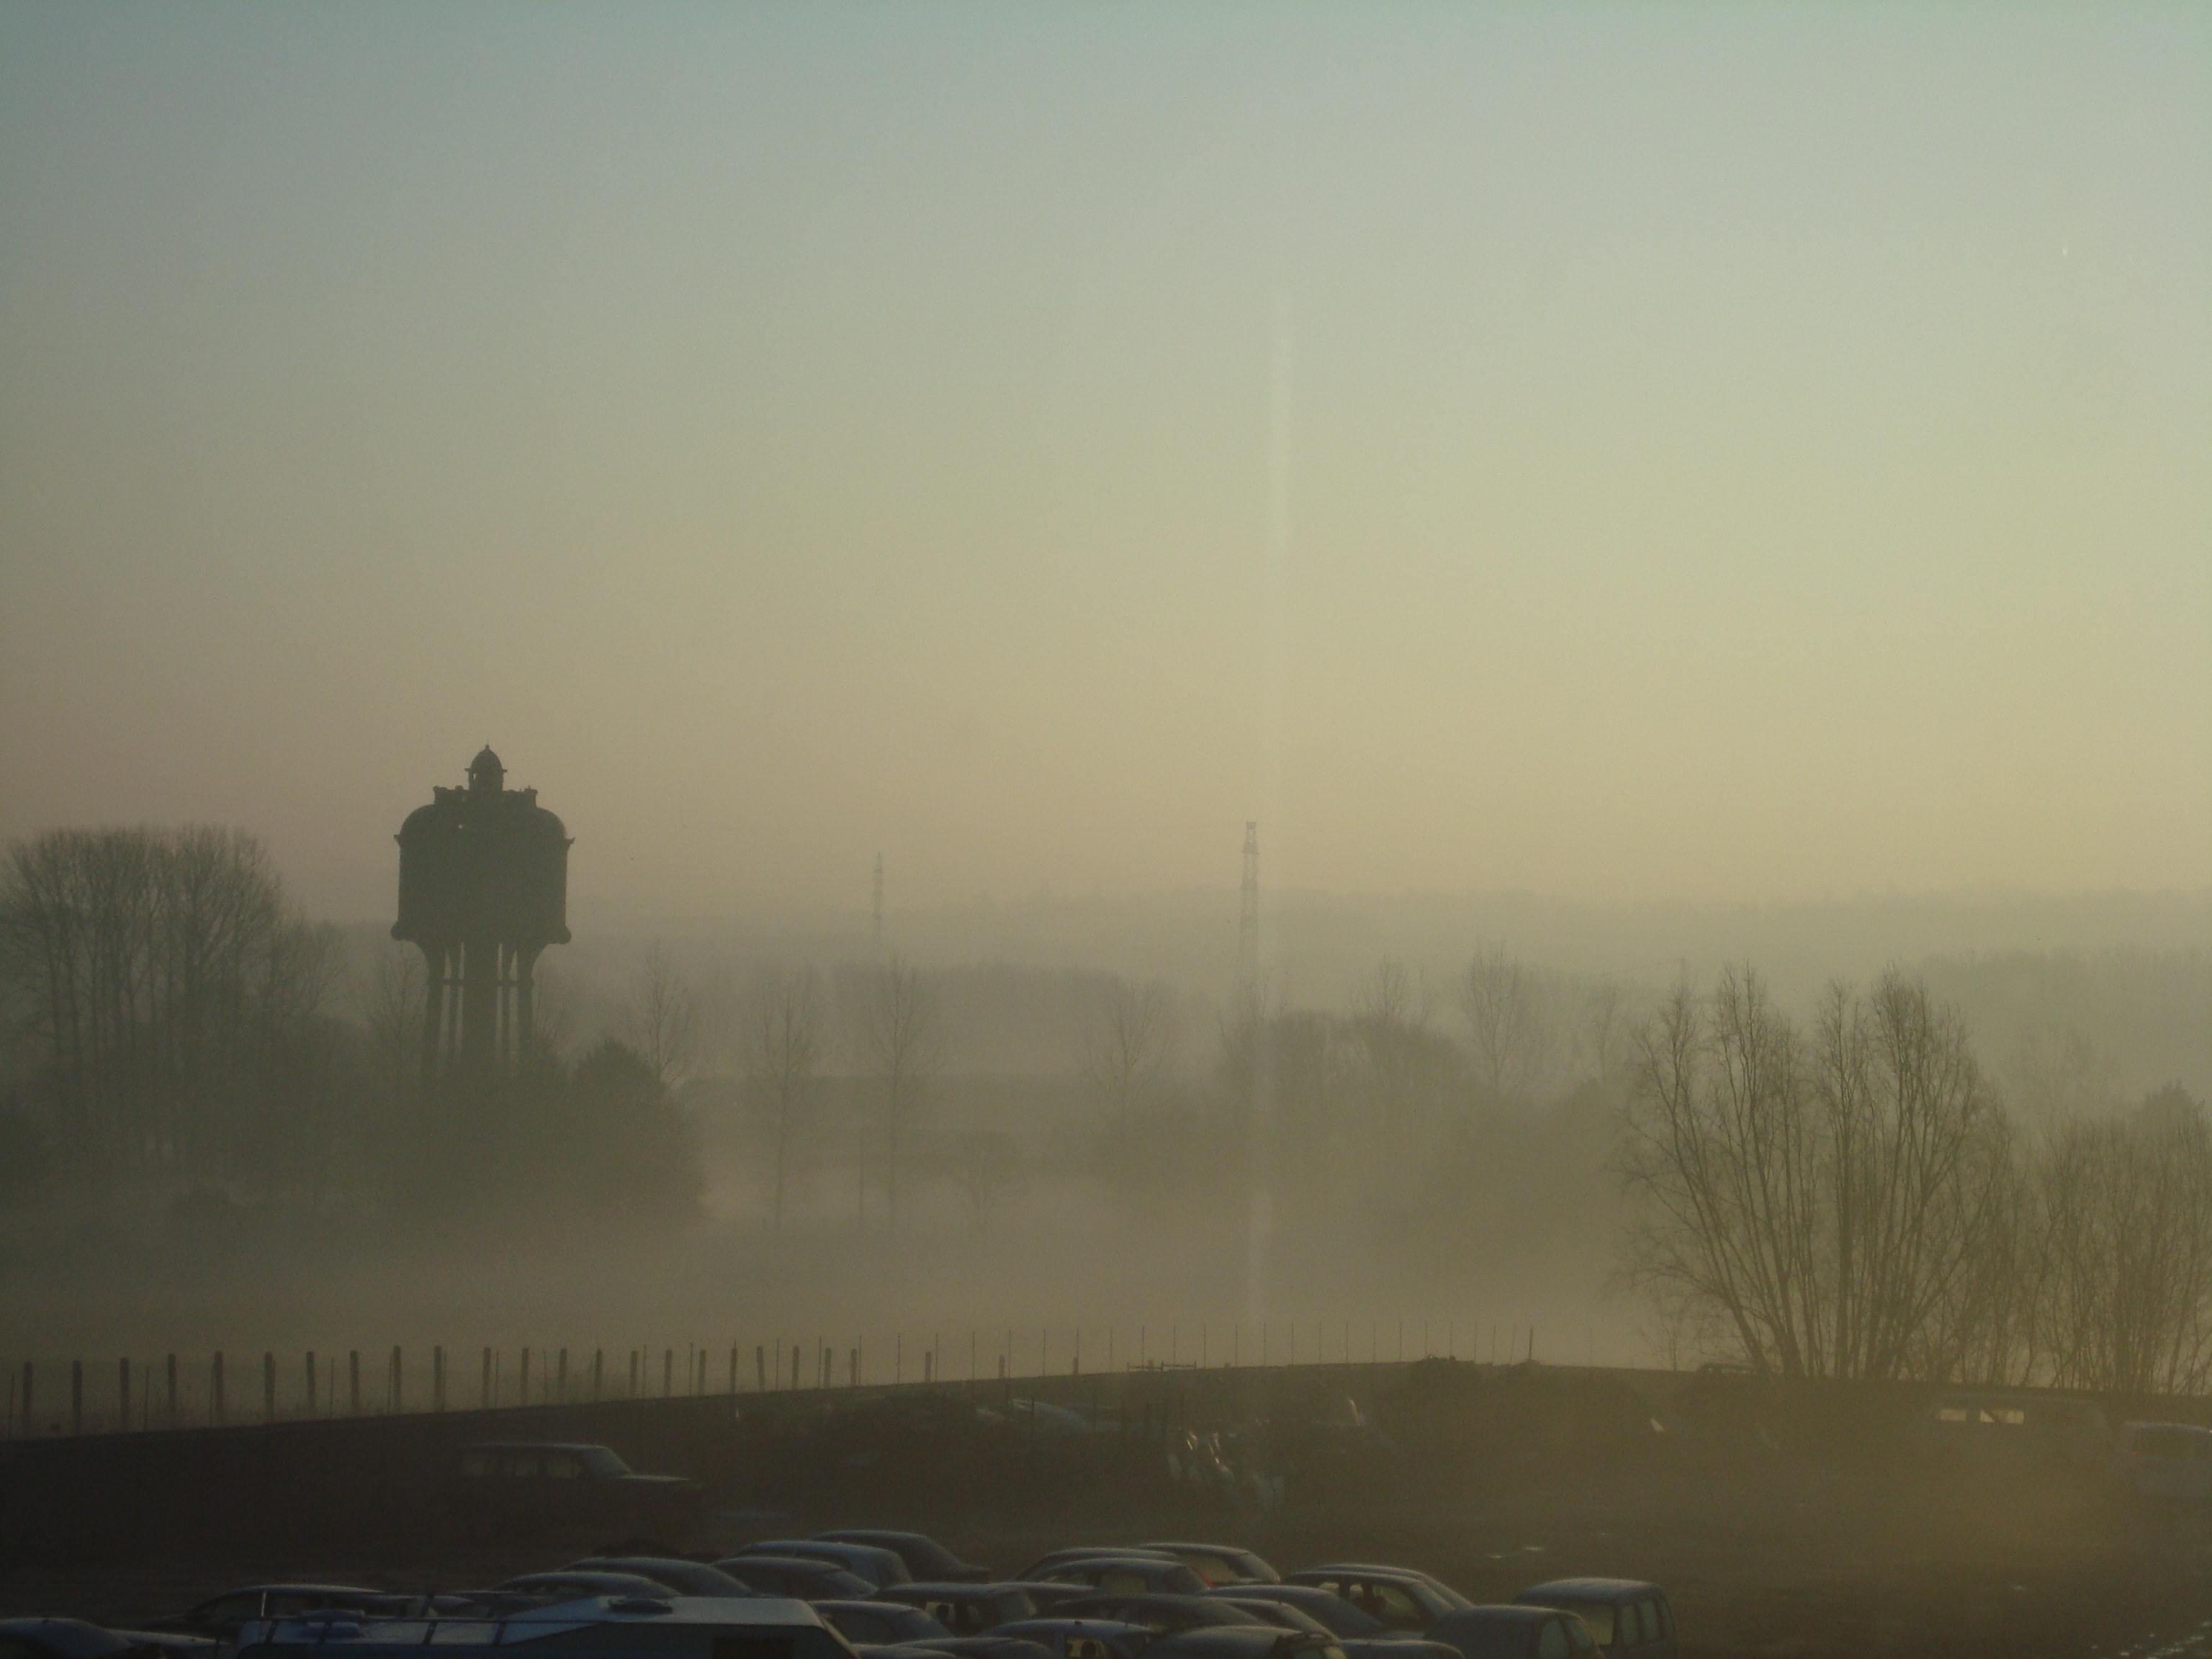
landscape, horizon, fog, sunrise, mist, morning, dawn, atmosphere, dusk, evening, weather, haze, water tower, trees, atmospheric phenomenon